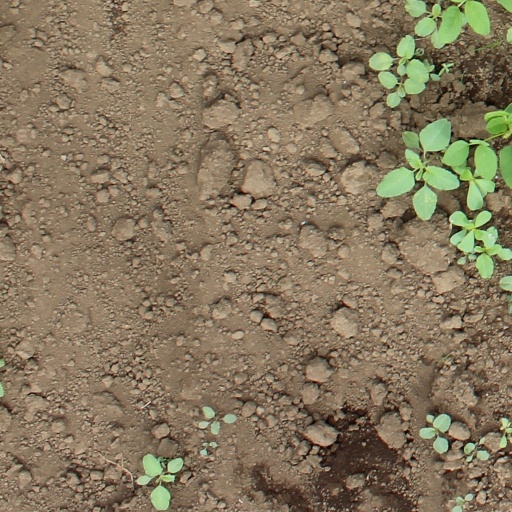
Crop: soybean